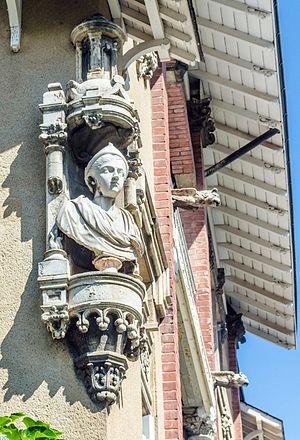
Valence (Drôme, France), Clos Genest, villa Margot, niche d’angle, gargouilles
Le Clos Genest est un ensemble de maisons et un jardin construits à la fin du XIXᵉ siècle et au début du XXᵉ siècle par l’architecte Casimir Genest à Valence pour en faire son habitation personnelle et celle de sa famille. Le Clos Genest se compose à l’origine de quatre « villas », dont la villa des Cigales et la villa Margot. Deux autres bâtiments, le Castelet et la villa des Violettes, qui devint dans les années 1920 la clinique Saint-Joseph, ont été détruits. Le Clos Genest se situe rue des Moulins, à proximité de la Cité scolaire Camille Vernet dans le quartier de Châteauvert, à peu de distance d’une autre réalisation de Casimir Genest, la cité des Officiers.